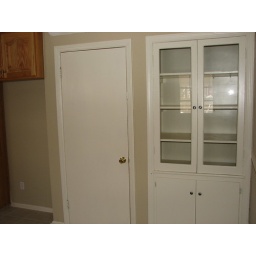
Door to unfinished basement in kitchen. Also have built-in glass door cabinet in kitchen.